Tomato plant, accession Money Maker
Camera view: bottom (45 deg); turntable rotation: 210 degrees
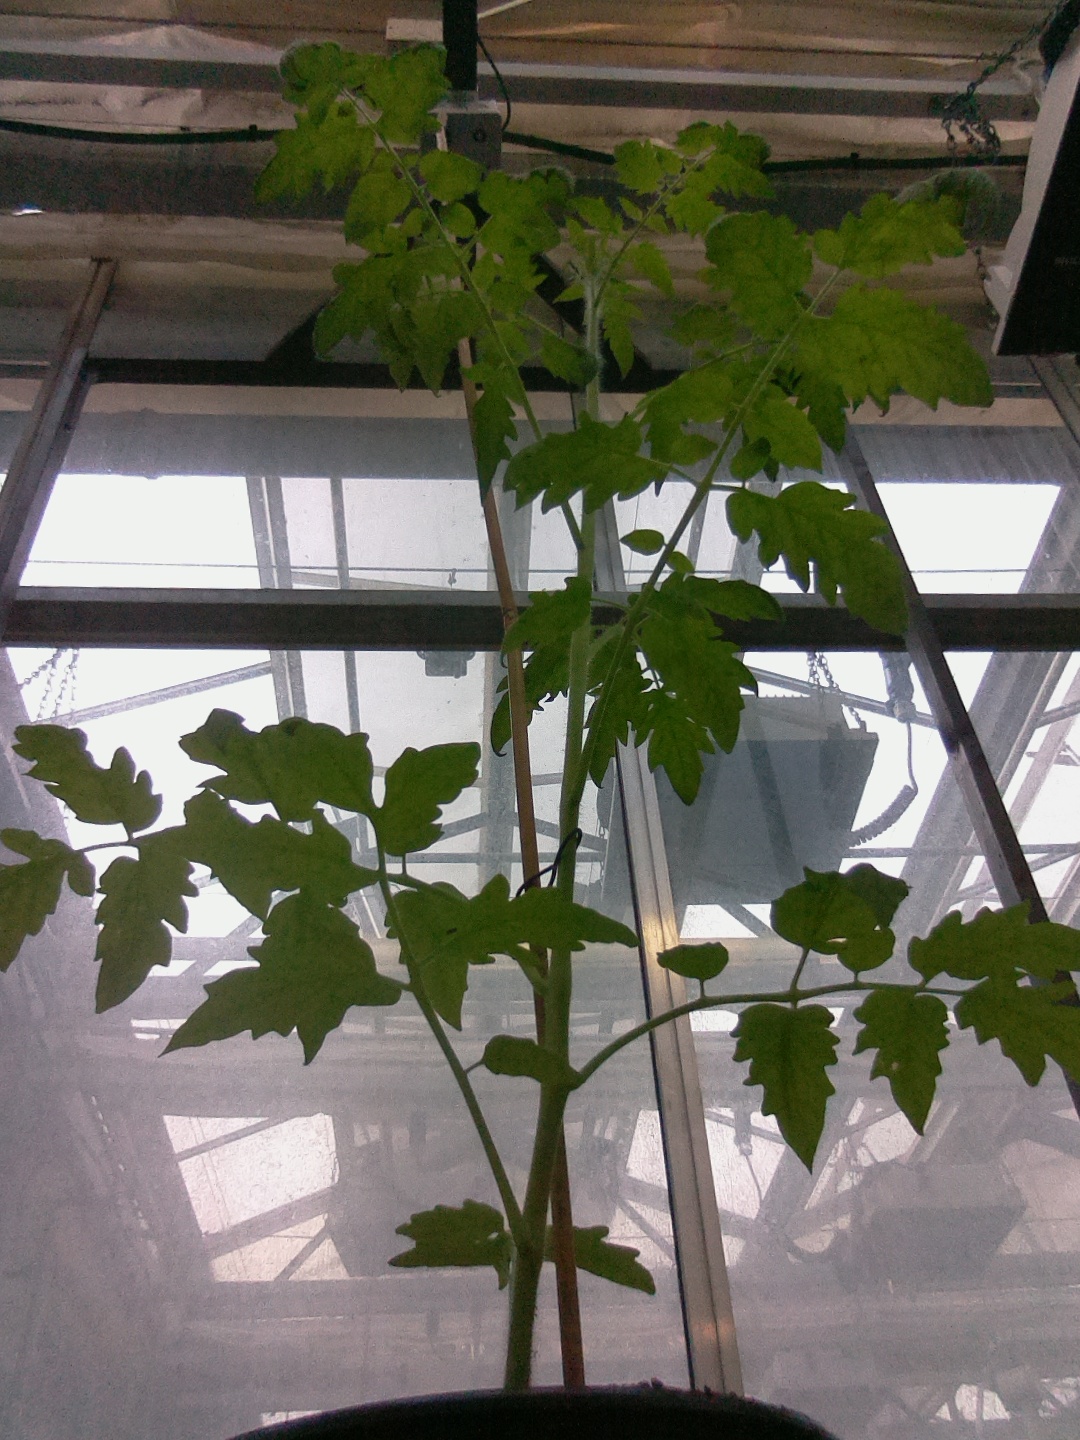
BBCH growth stage 16: 12 of true leaves visible